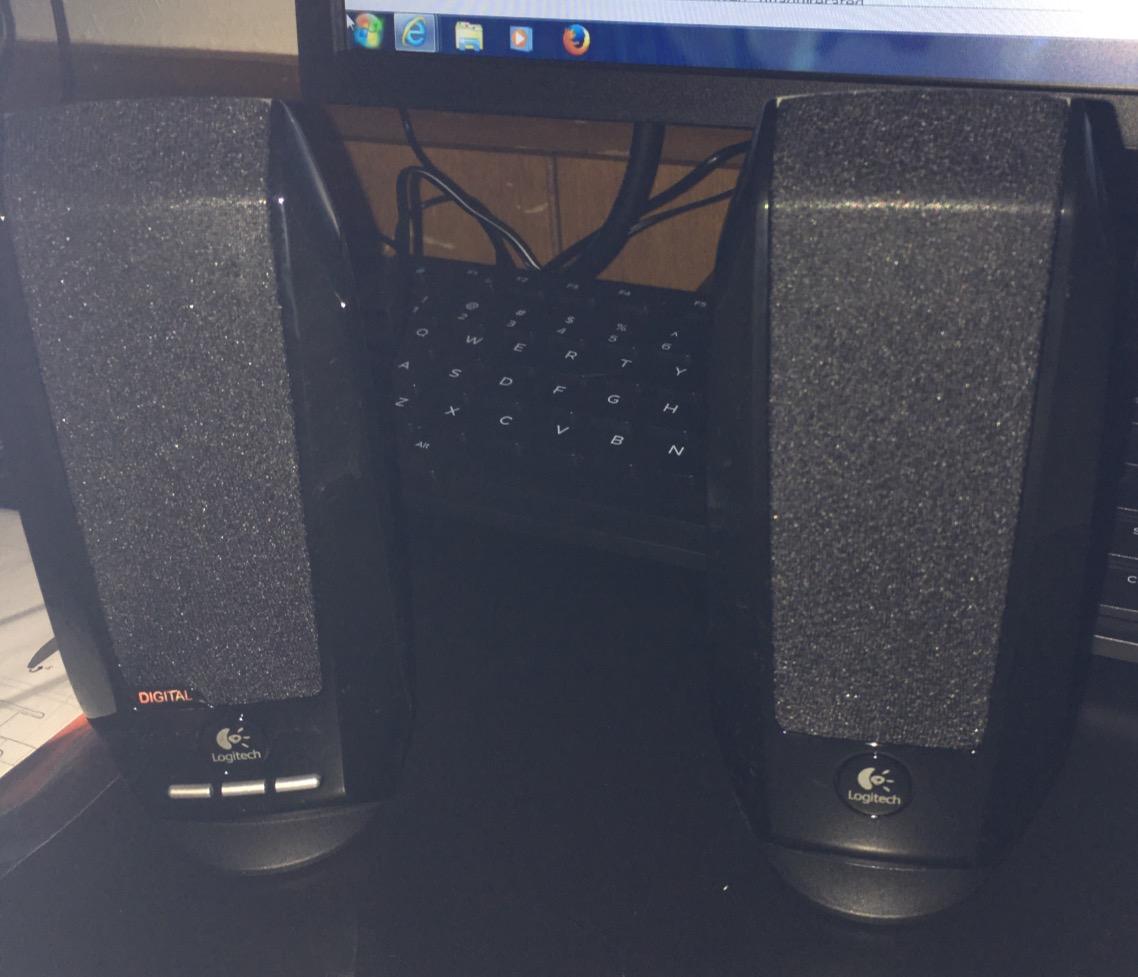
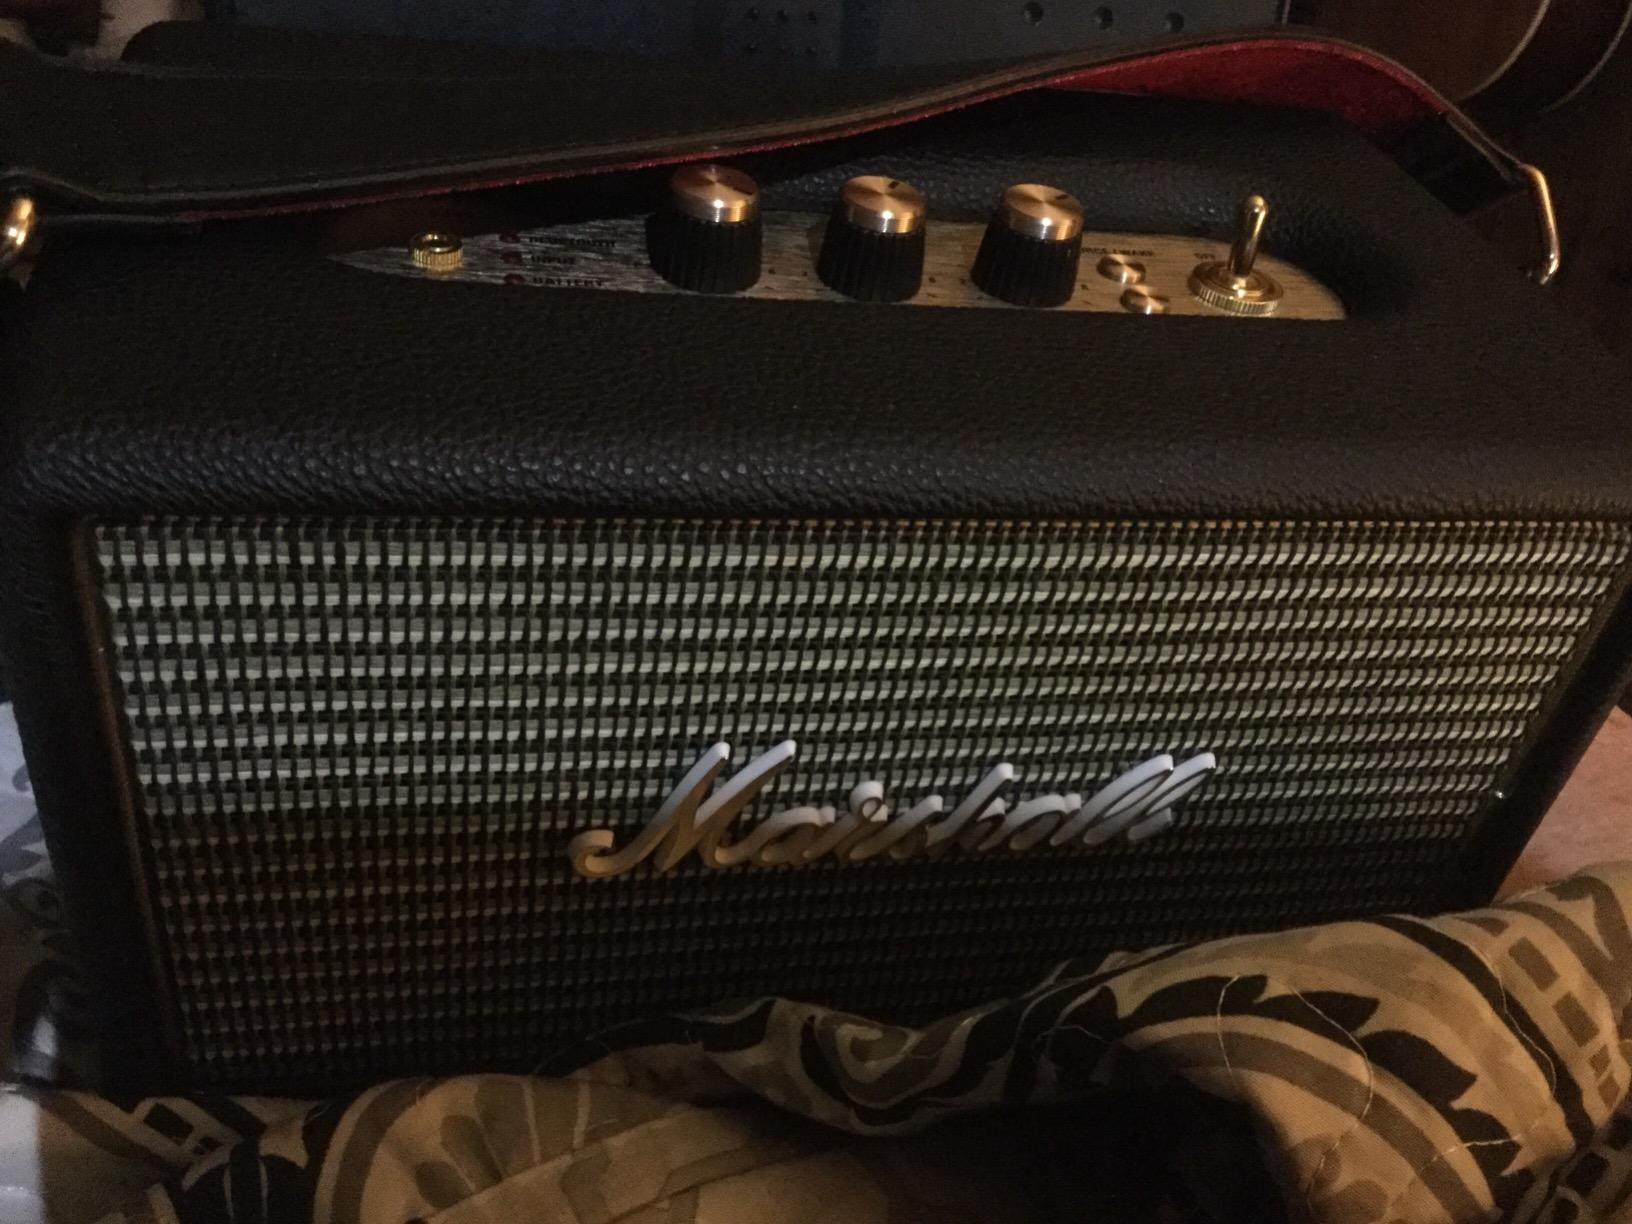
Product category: speaker
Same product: no